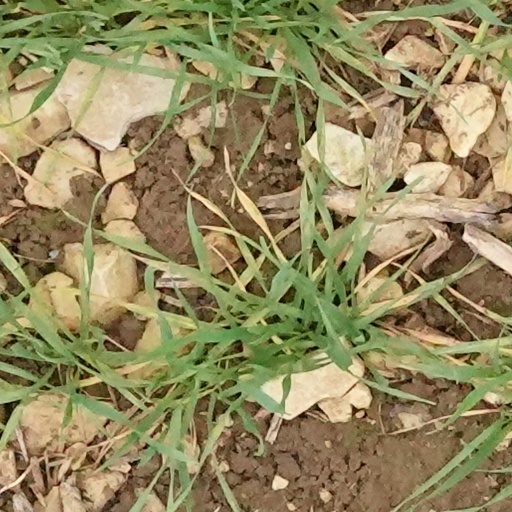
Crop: wheat